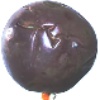
Label: passion_fruit